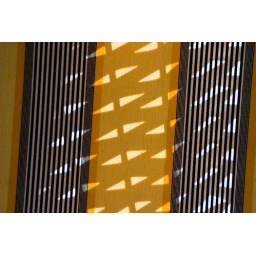
Sitting in a beach chair on an tyrolian alp!